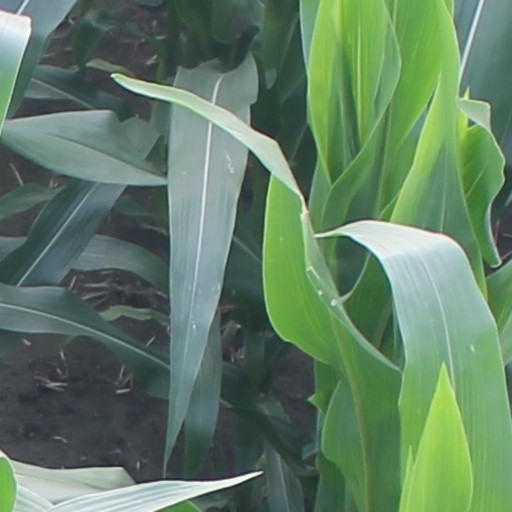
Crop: maize; corn